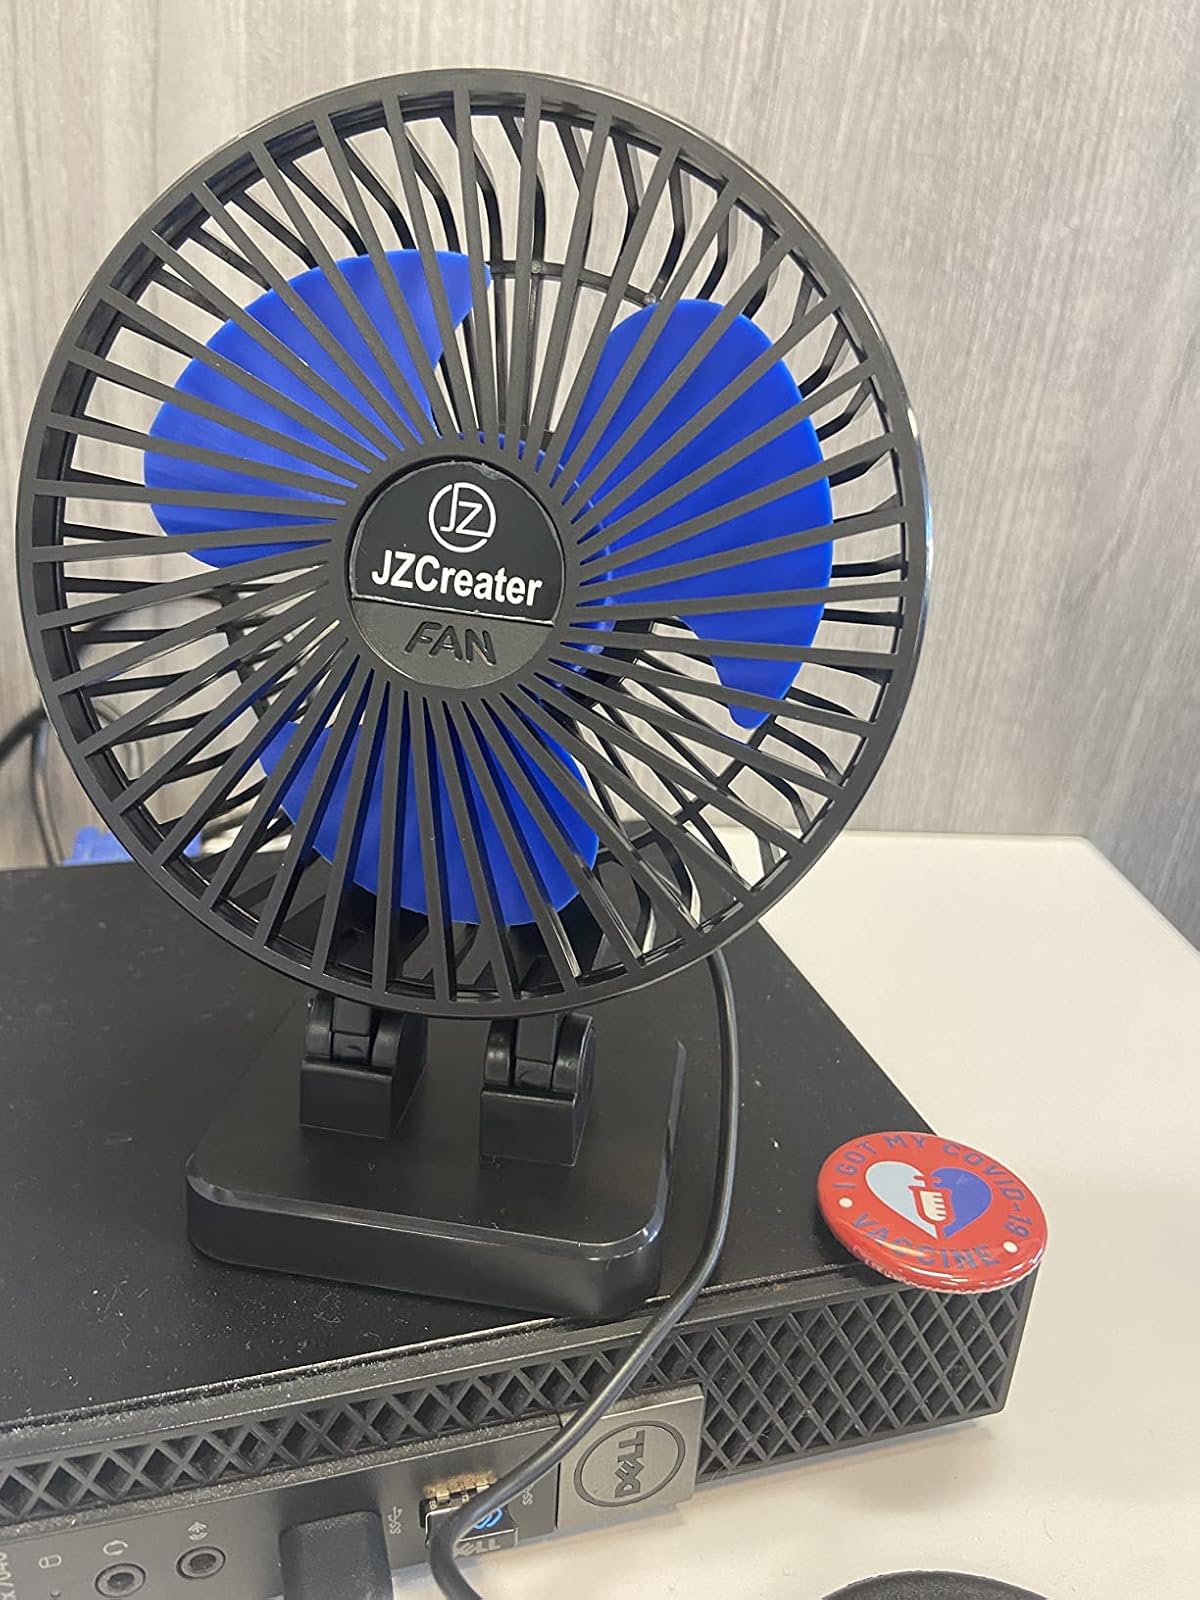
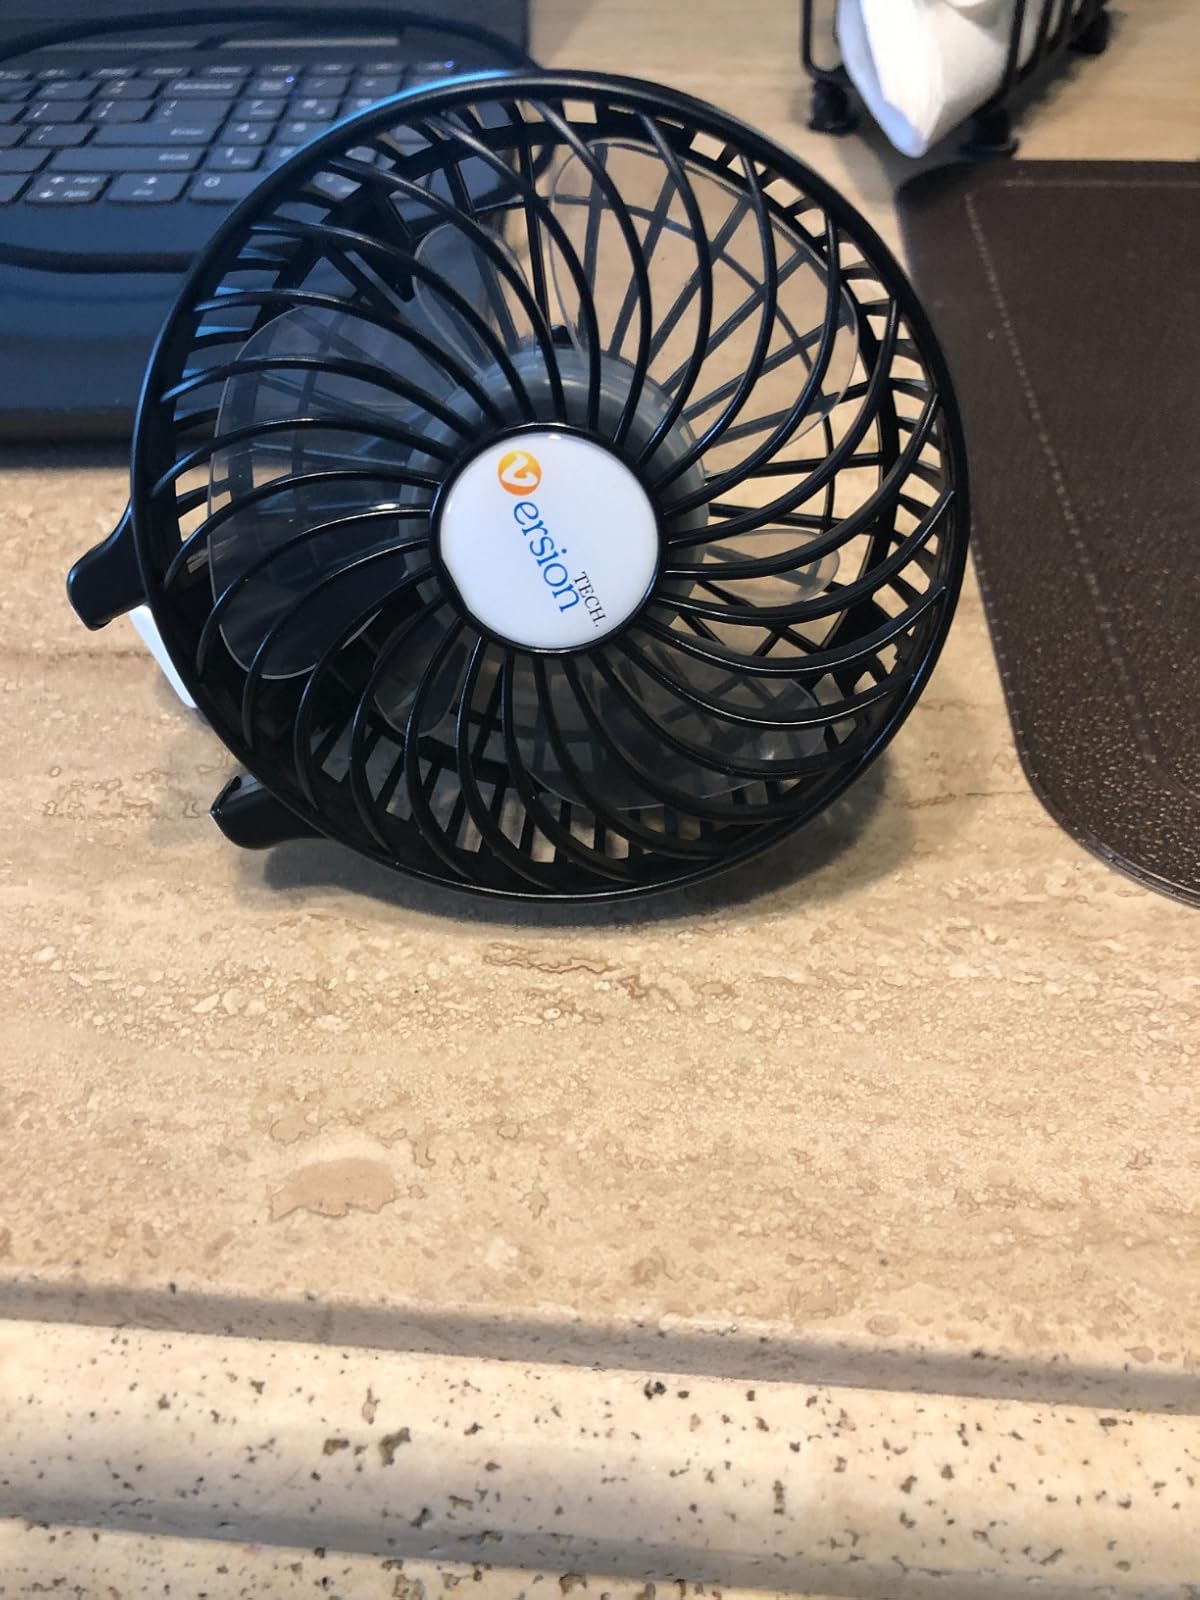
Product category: fan
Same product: no